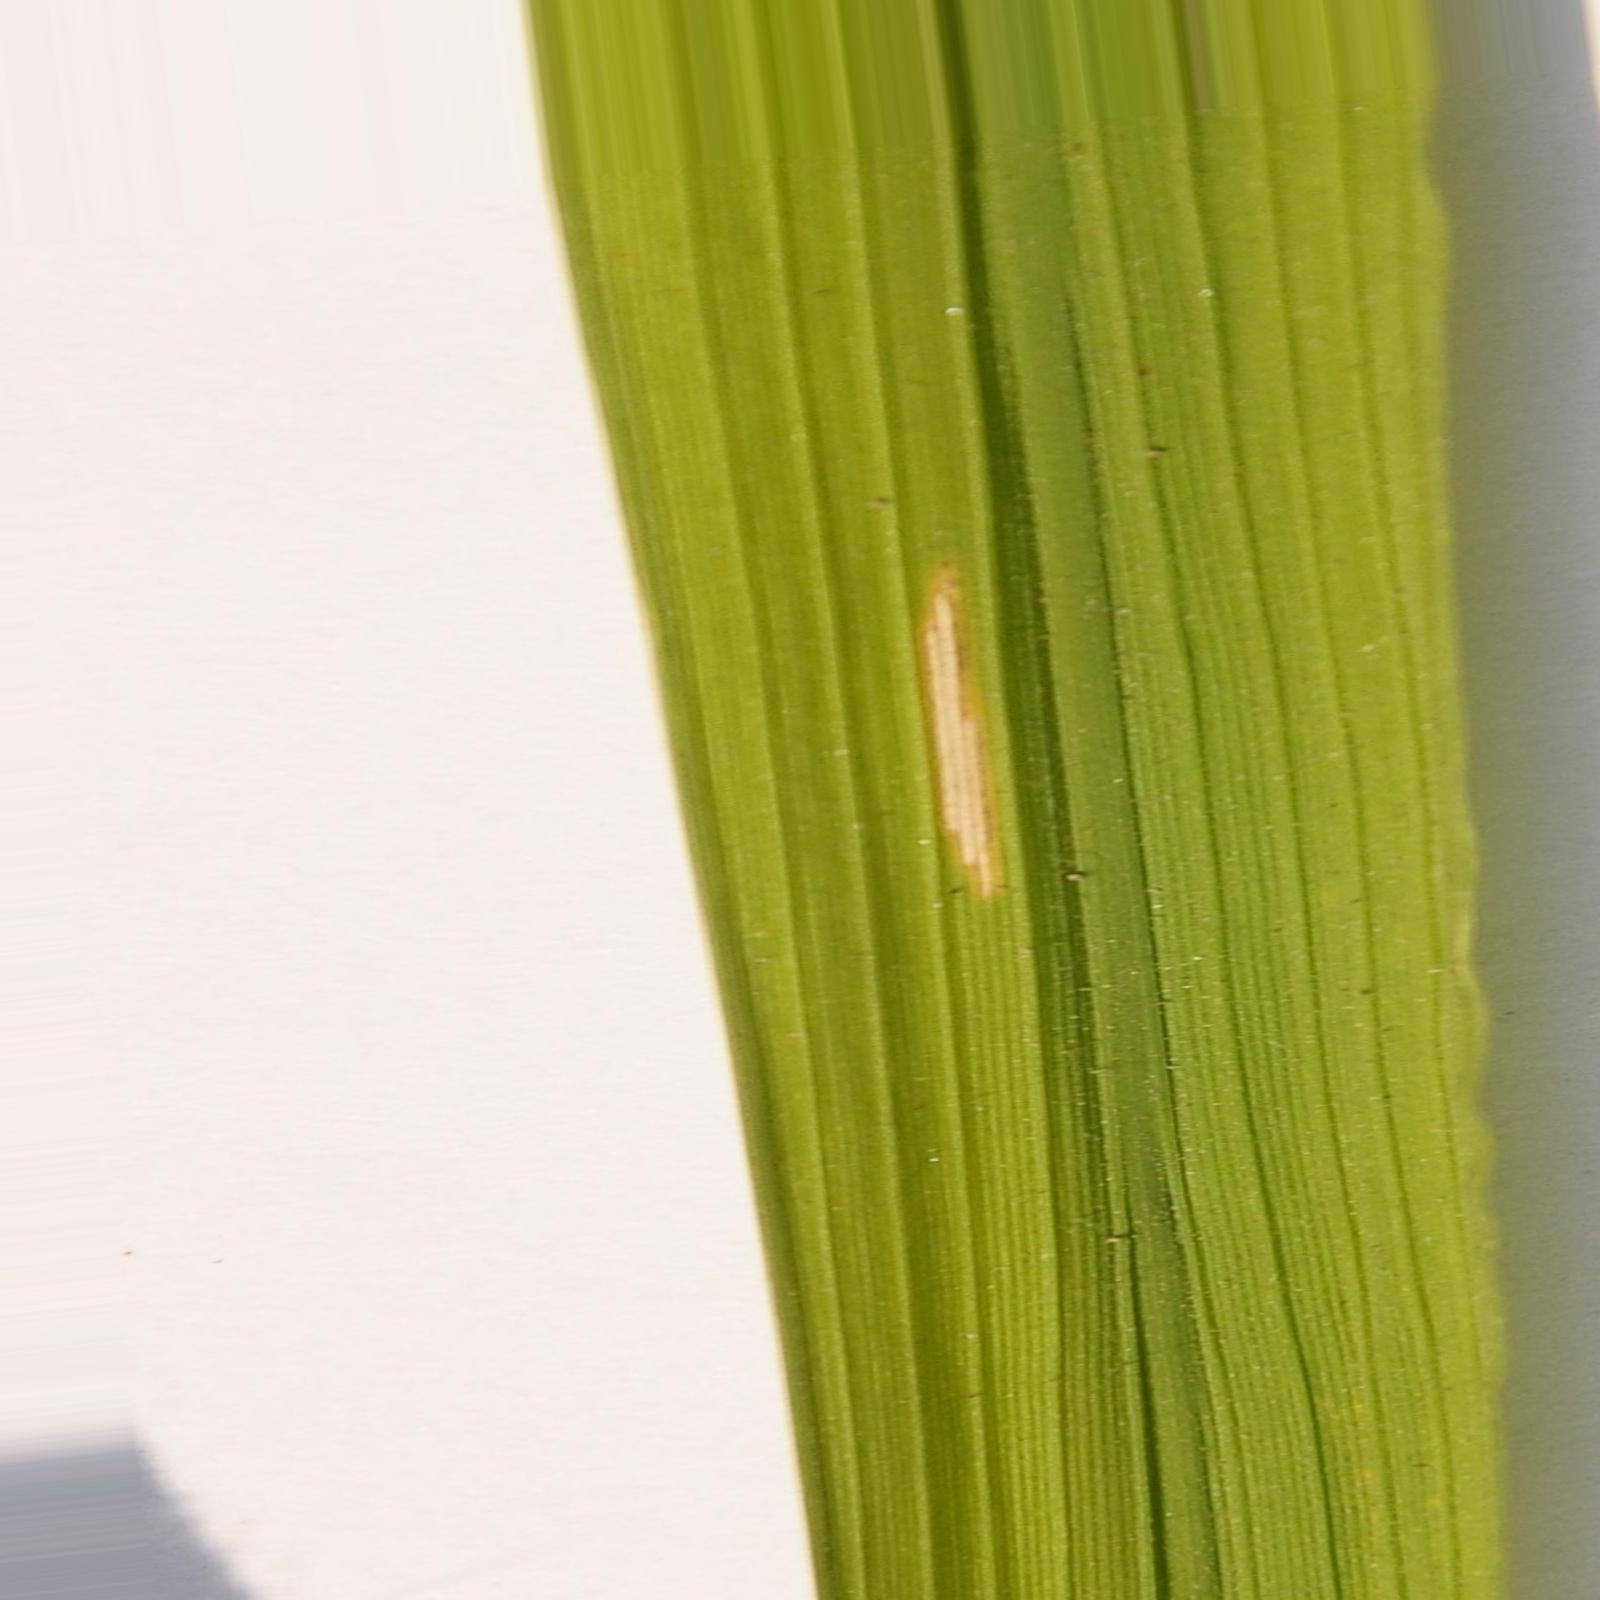
Nhãn: Bệnh Bạc lá (Bacterial leaf blight)